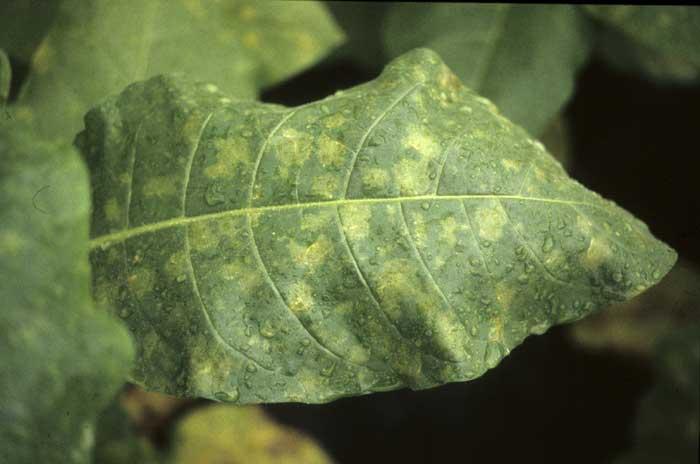
Plant: Tobacco
Disease: tobacco blue mold